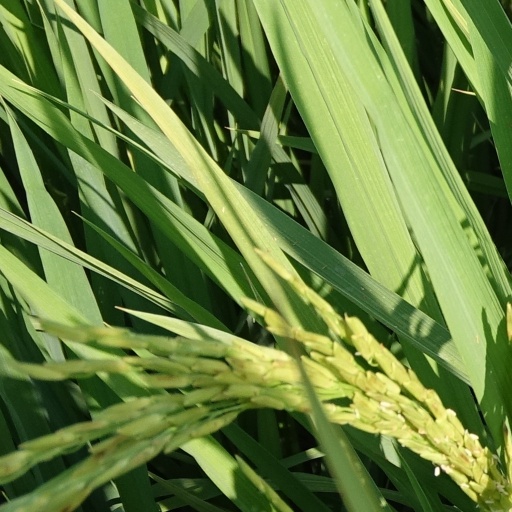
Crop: rice